A Screw

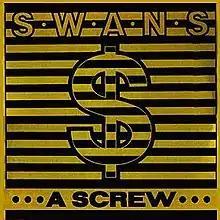

A Screw is a single by the New York City experimental rock group Swans. The single's three songs were later appended as bonus tracks to the CD release of "Holy Money".